Edward the Black Prince

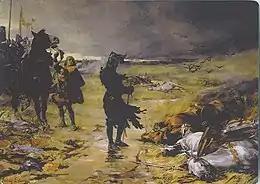
"The Black Prince at Crécy" by Julian Russell Story, 1888, shows the prince contemplating his slain opponent, King John of Bohemia. Telfair Museums, Savannah, Georgia

Edward, Prince of Wales, sailed with King Edward III on 11 July 1346, and as soon as he landed at La Hougue he received knighthood from his father in the local church of Quettehou. Then he "made a right good beginning", for he rode through the Cotentin, burning and ravaging as he went. Edward distinguished himself at the taking of Caen and in the Battle of Blanchetaque with the force under Sir Godemar I du Fay, which endeavoured to prevent the English army from crossing the Somme.